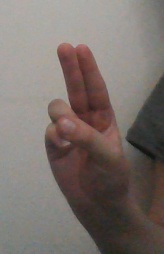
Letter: taa